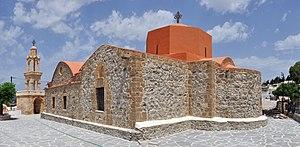
Asklipio (Rhodes, Grèce)
L’église de la Dormition de la Théotokos est un lieu de culte situé dans le village d’Asklipiío sur l’île de Rhodes en Grèce. L’édifice actuel a été construit dans la seconde moitié du XIVᵉ siècle et a été agrandi au milieu du XIXᵉ siècle. Il conserve des peintures murales des XVᵉ et XVIIᵉ siècles, et notamment un cycle de l'Apocalypse daté de 1676-1677, unique en son genre dans le Dodécanèse à cette époque.